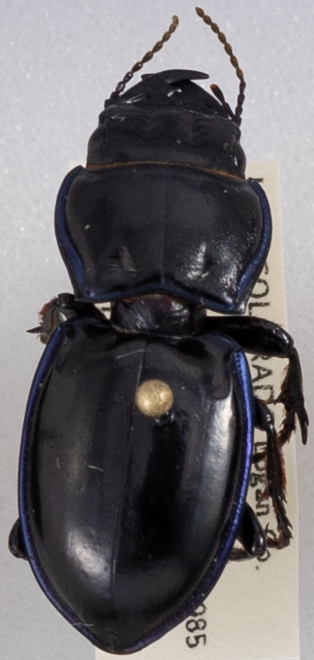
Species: Pasimachus elongatus
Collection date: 2020-08-26 04:00:00
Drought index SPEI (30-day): -1.852
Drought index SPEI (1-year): -1.45
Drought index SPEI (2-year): -1.01